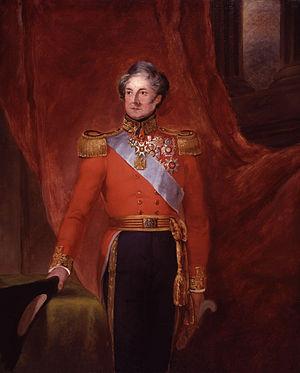
La bataille de San Millan-Osma se déroule le 18 juin 1813 à San Millán de San Zadornil et à Osma, en Espagne. Elle oppose deux divisions françaises commandées par les généraux Antoine Louis Popon de Maucune et Jacques Thomas Sarrut à deux divisions de l'armée anglo-hispano-portugaise du duc de Wellington. Les affrontements se soldent par une victoire des Alliés.
Colin Halkett, né le 7 septembre 1774 à Venlo dans les Provinces-Unies et mort le 24 septembre 1856 à Londres, est un militaire britannique ayant participé aux guerres napoléoniennes. Il se bat contre les Français dans la péninsule Ibérique et à Waterloo, où il est blessé. Il termine sa carrière comme lieutenant-gouverneur de Jersey.